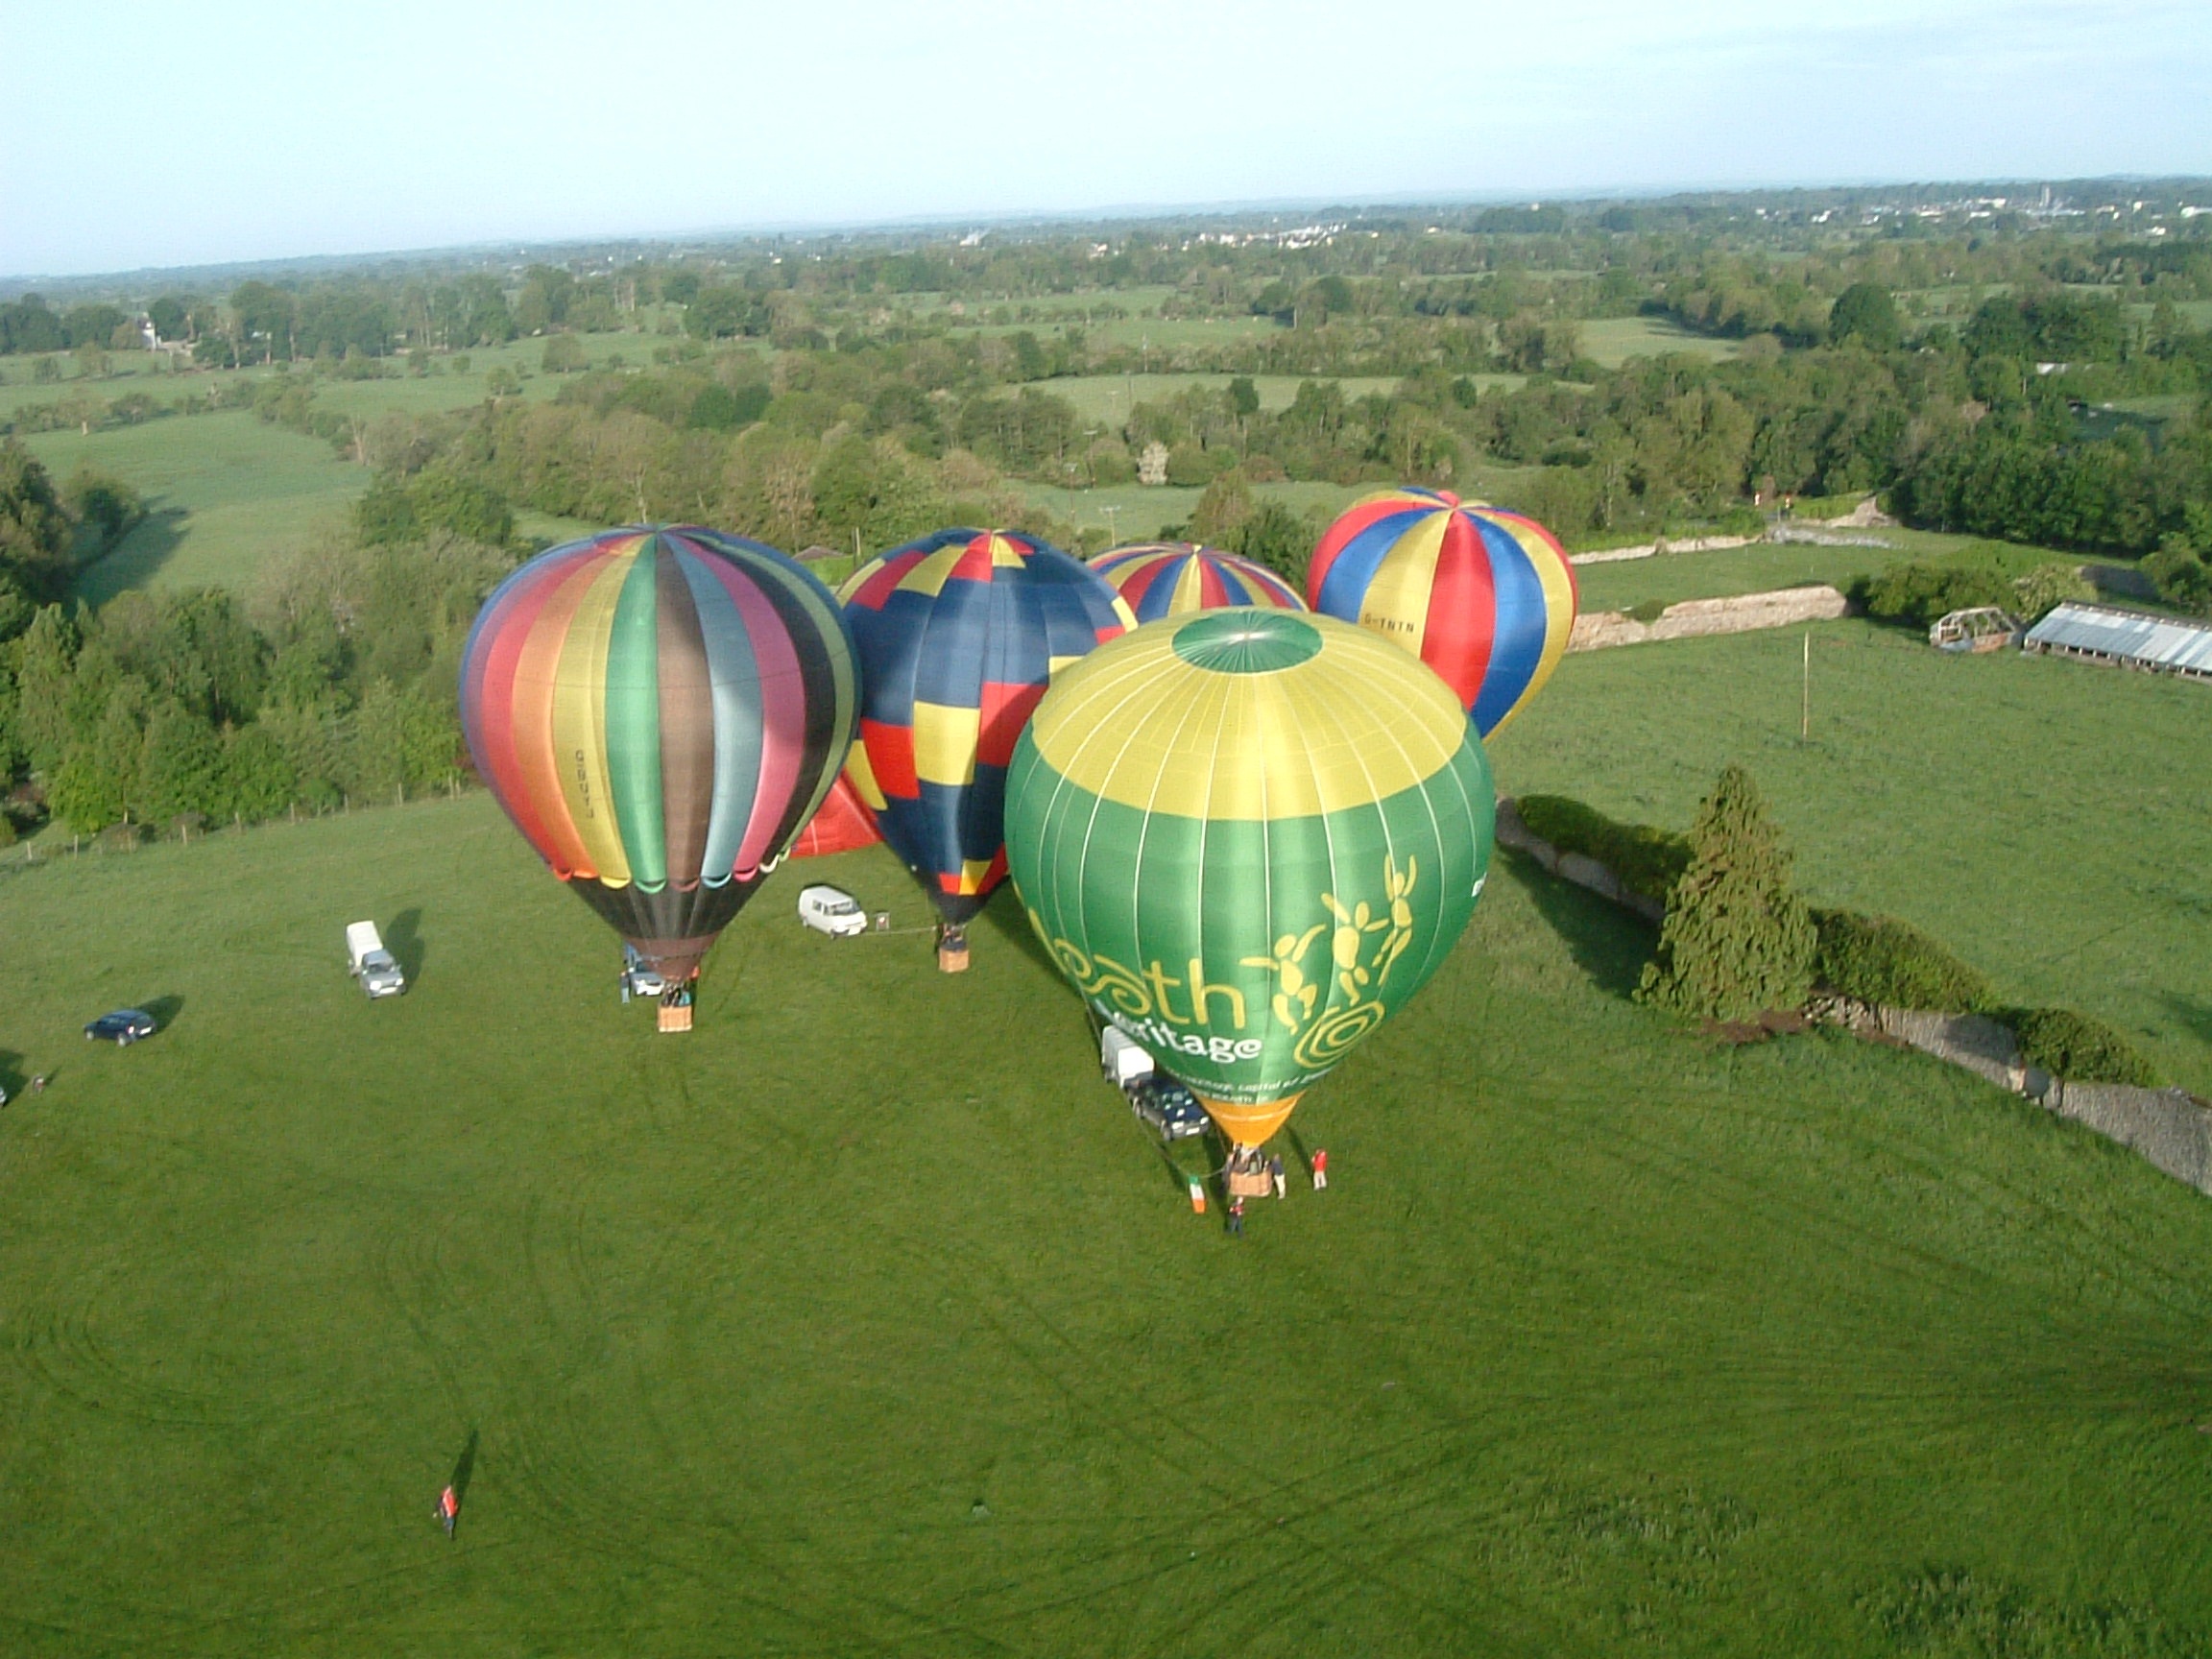
balloon, hot air balloon, aircraft, vehicle, flight, toy, start, balloons, ireland, air sports, hot air ballooning, hot air balloons, newcastle woods, ballymahon, longford, atmosphere of earth